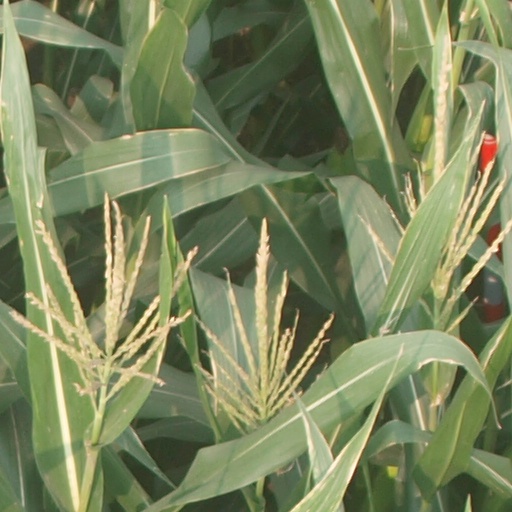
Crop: maize; corn